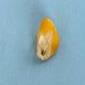
Maize quality: Bad